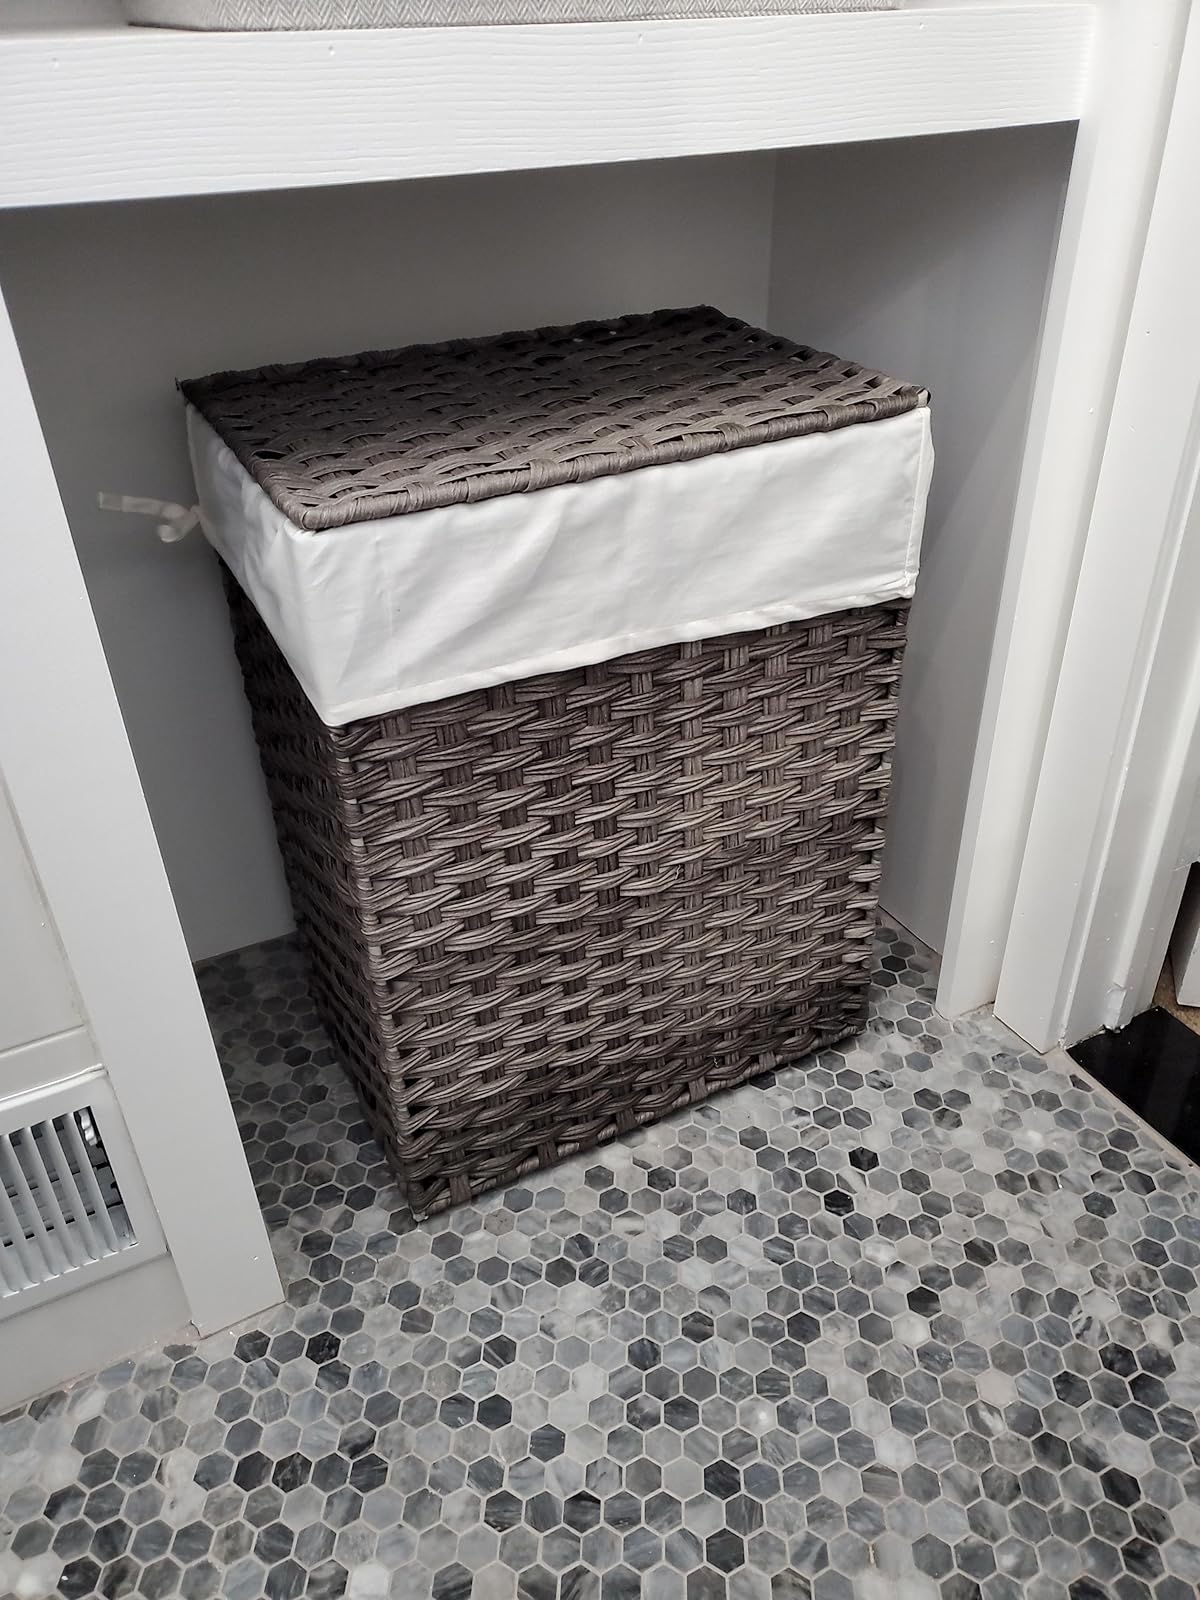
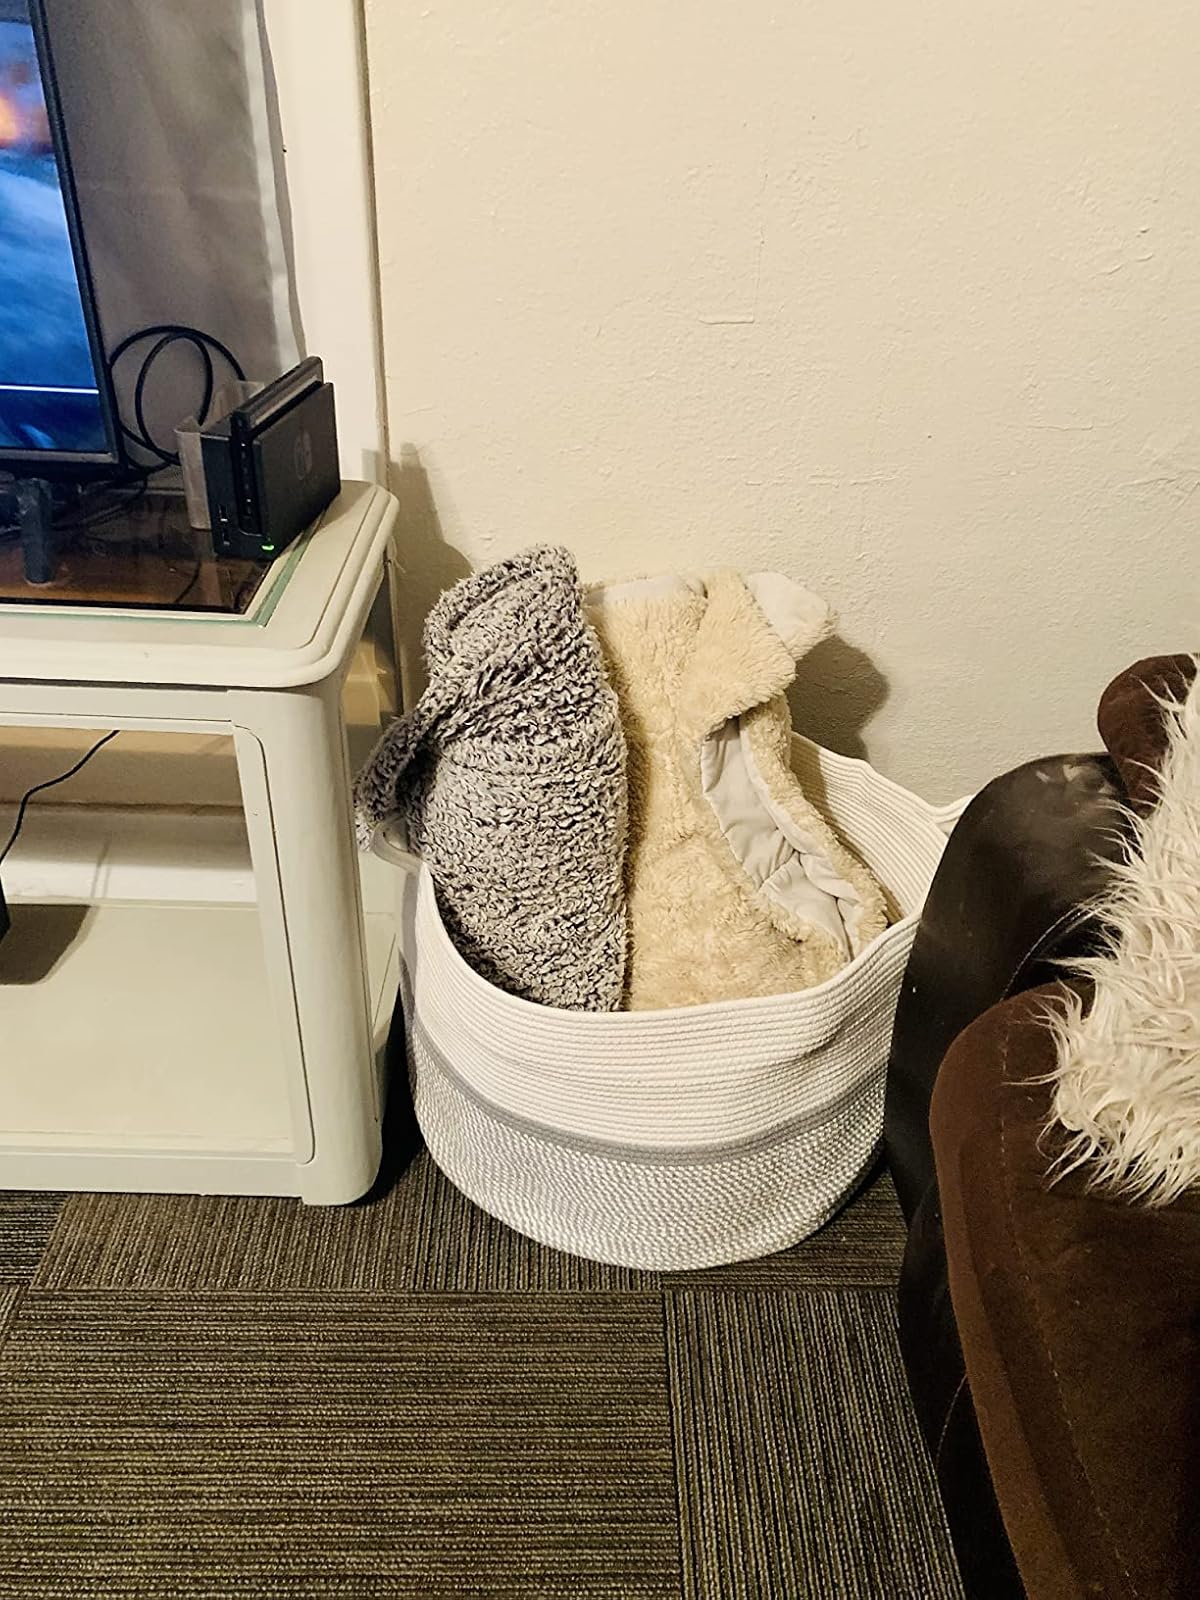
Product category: items_hamper
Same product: no